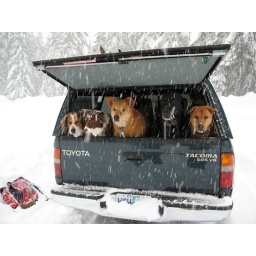
There's one other dog hiding the back of the truck here who didn't make it in the photo.